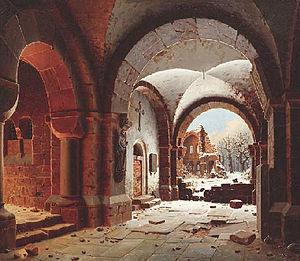
L'abbaye de Heisterbach est une ancienne abbaye cistercienne en ruine à Königswinter, dans le Land de Rhénanie-du-Nord-Westphalie, en Allemagne. Elle se situe précisément entre les villages d'Oberdollendorf et de Heisterbacherrott, dans les Siebengebirge.